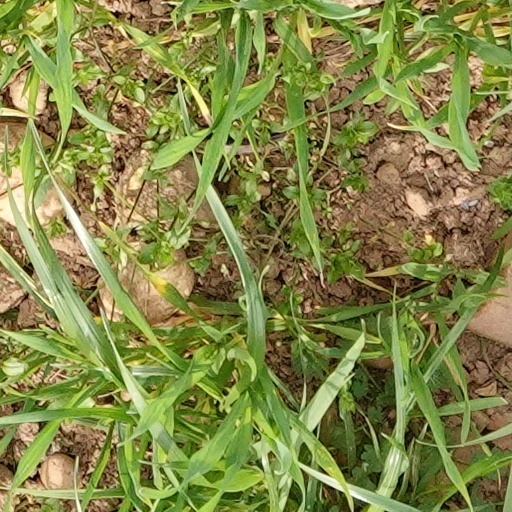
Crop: wheat